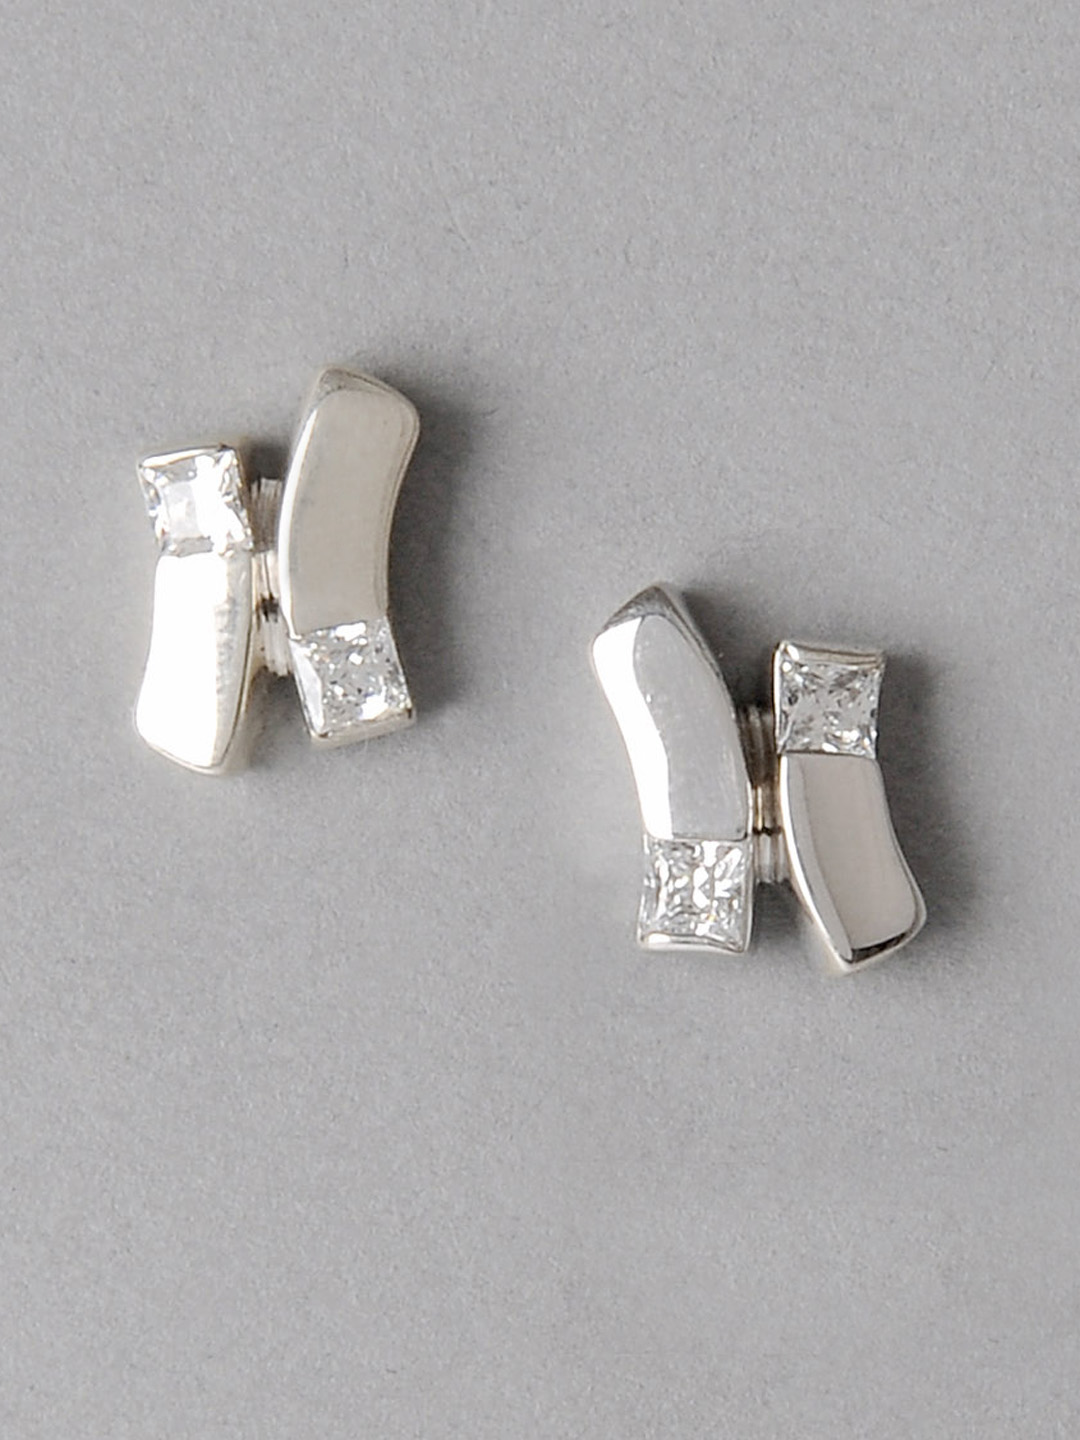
Lencia Sterling Silver Earrings
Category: Accessories / Jewellery / Earrings
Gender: Women
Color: Silver
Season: Fall 2012
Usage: Casual